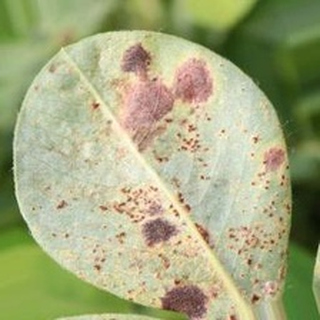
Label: groundnut_rust